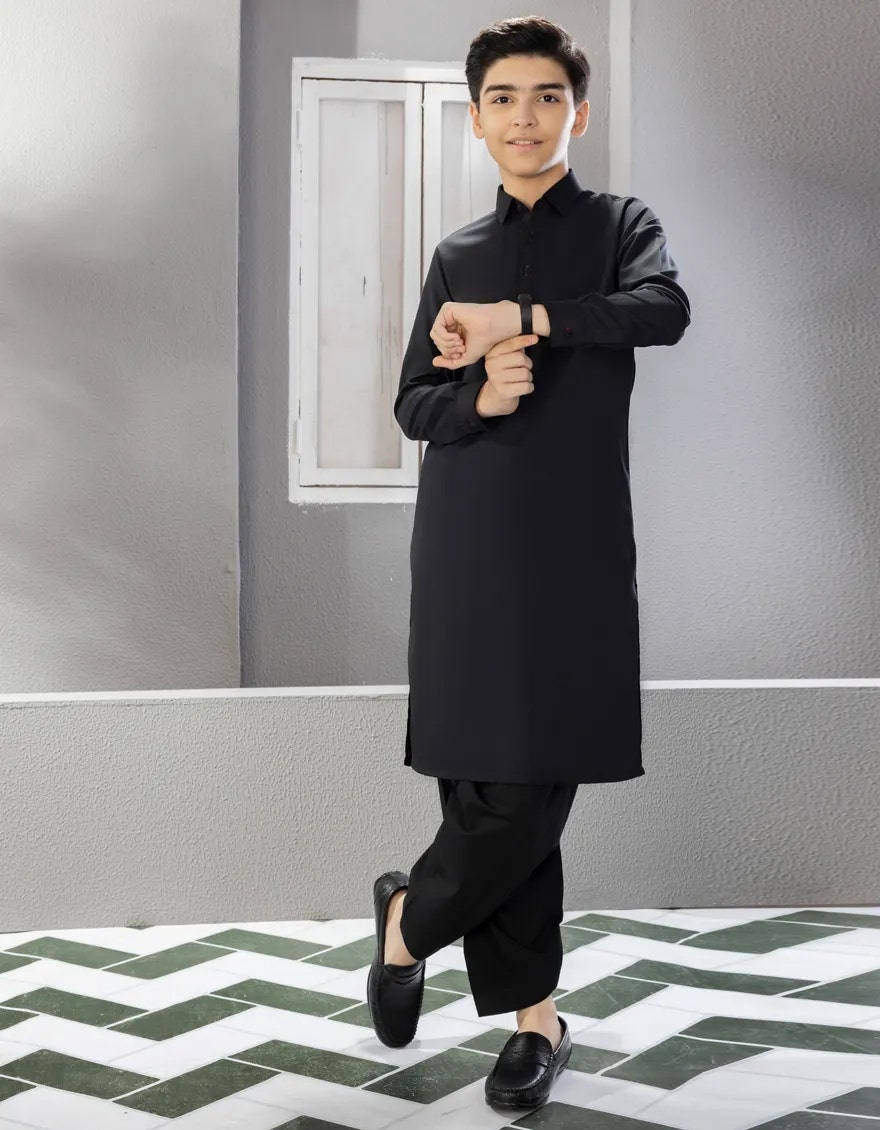
black khanam khanam shirt